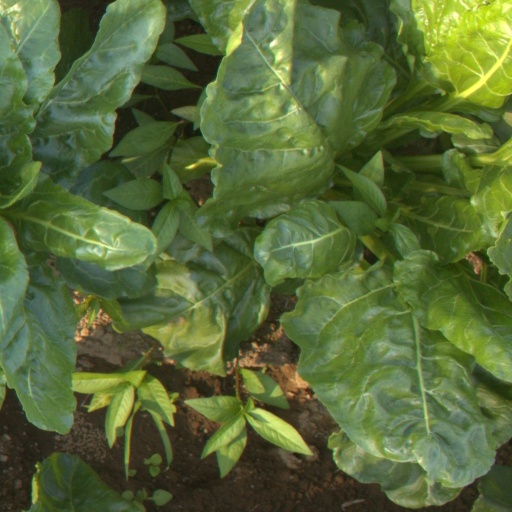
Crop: sugar beet